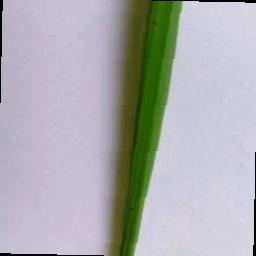
Label: Rice___Brown_Spot